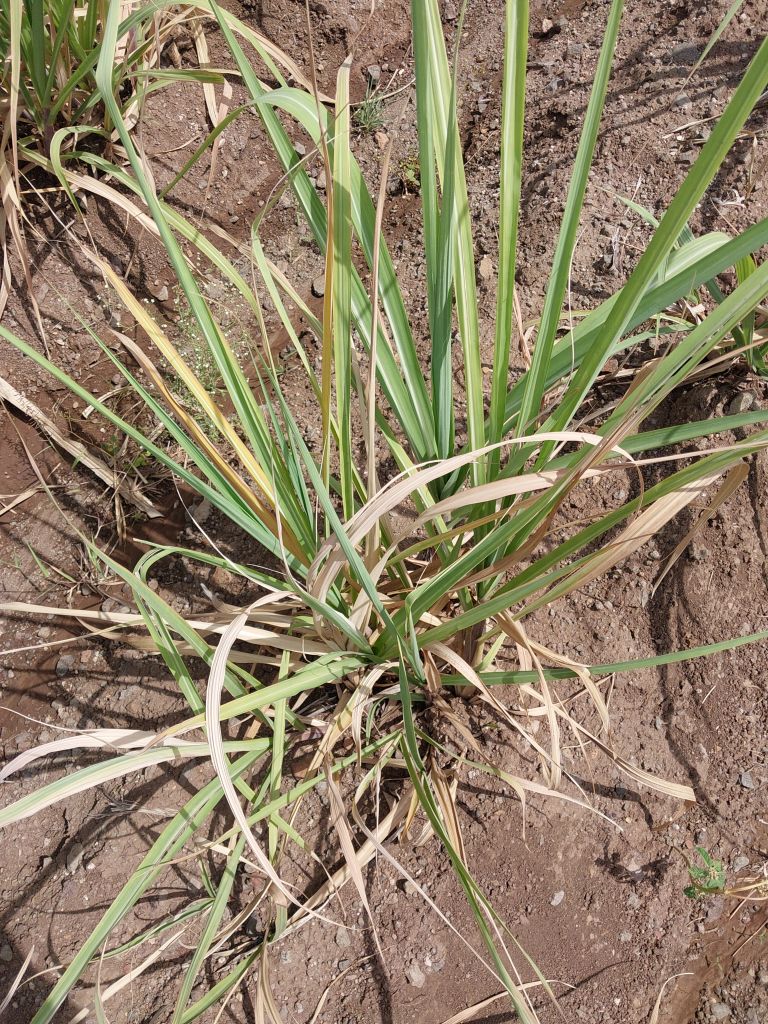
Label: Grassy shoot